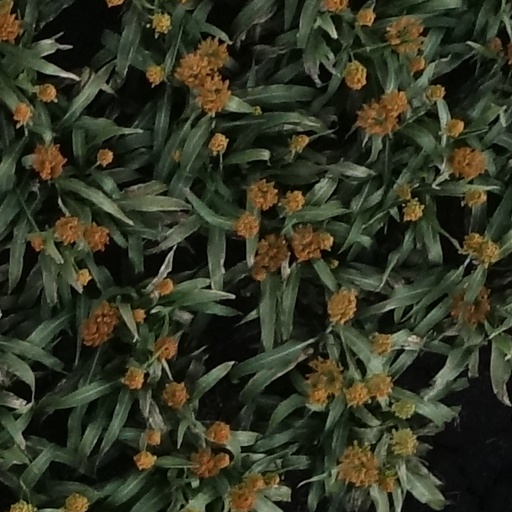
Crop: sorghum